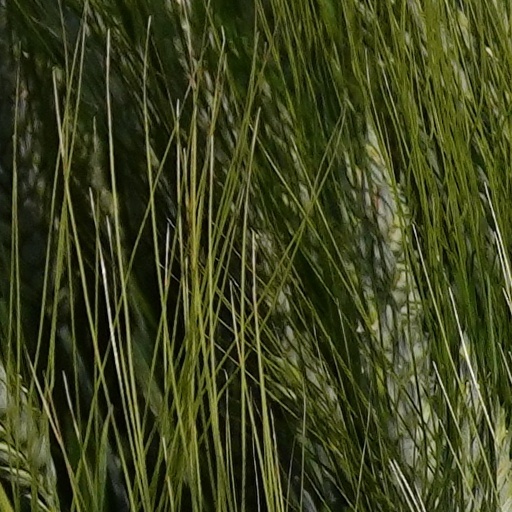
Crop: wheat